Les mousquetaires de la reine (opera)

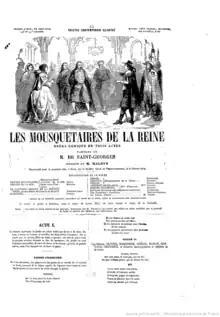

Les mousquetaires de la reine is a comic opera by Fromental Halévy premiered at the Opéra-Comique 3 February 1846.